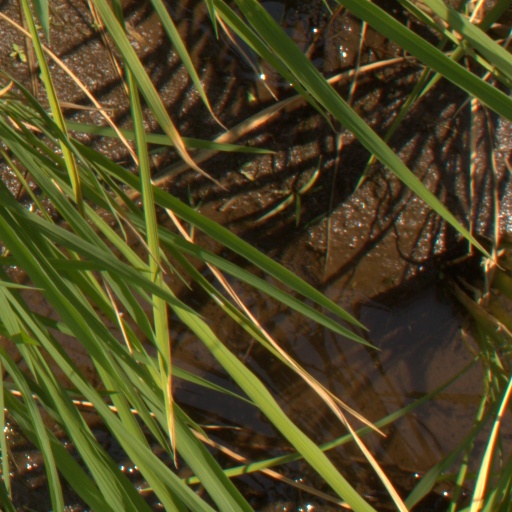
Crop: rice